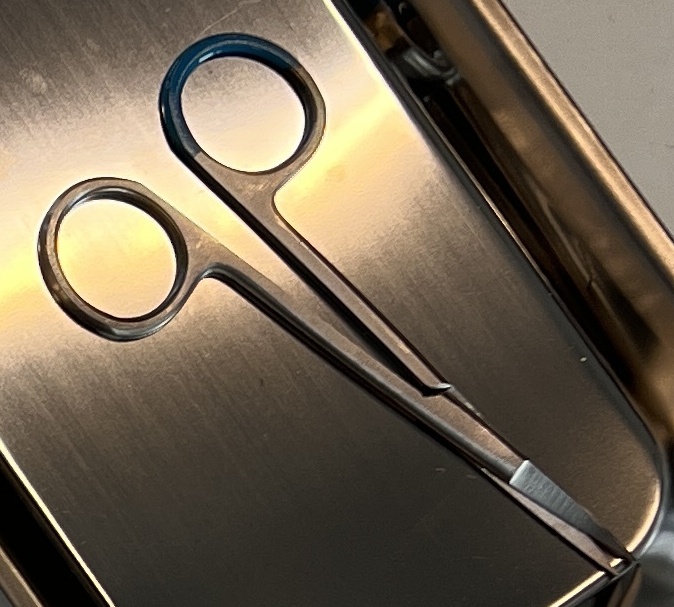
Hinged instrument state: open